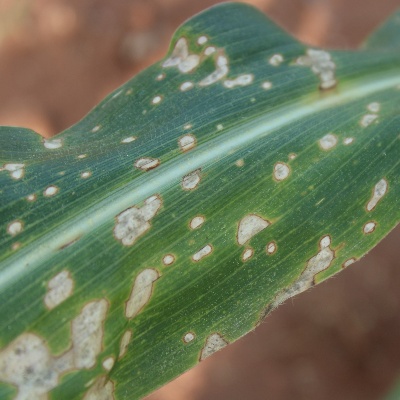
Crop: Maize
Condition: leaf blight